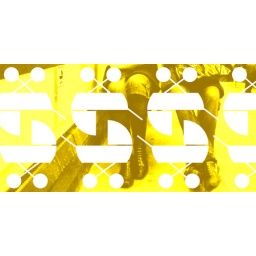
going to pecha kucha night and a stroller sign under the window